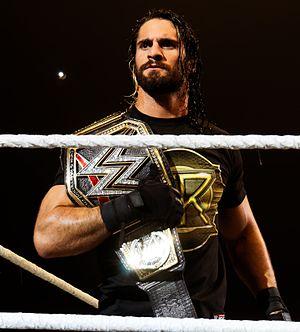
Seth Rollins, de son vrai nom Colby Daniel López, est un catcheur américain. Il travaille actuellement à la World Wrestling Entertainment, dans la division Raw.